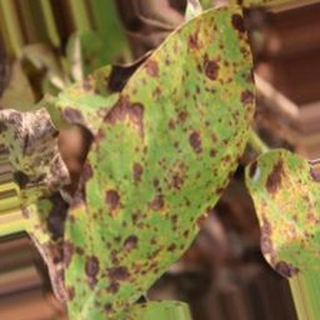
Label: groundnut_late_leaf_spot